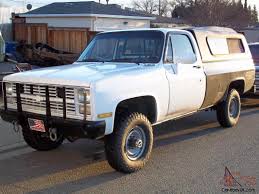
Label: Self Propelled Artillery